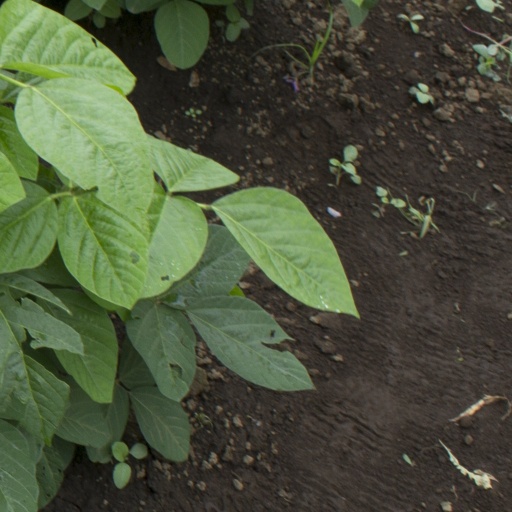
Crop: soybean